History of Texas Tech University

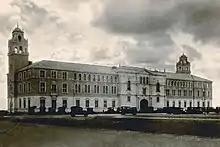
Administration Building (c. 1925)

The history of Texas Tech University dates back to the early 1880s, but the university was not established until 1923.